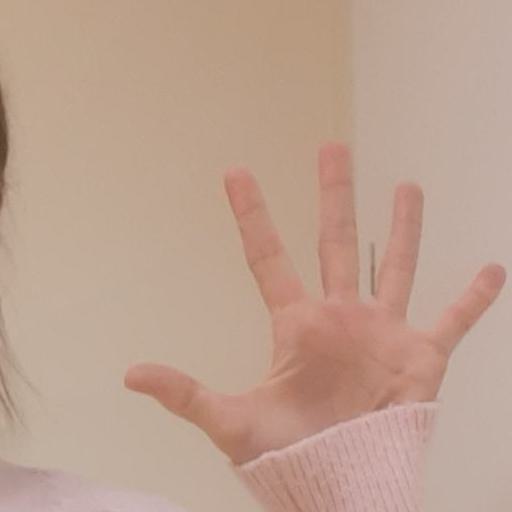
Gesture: palm